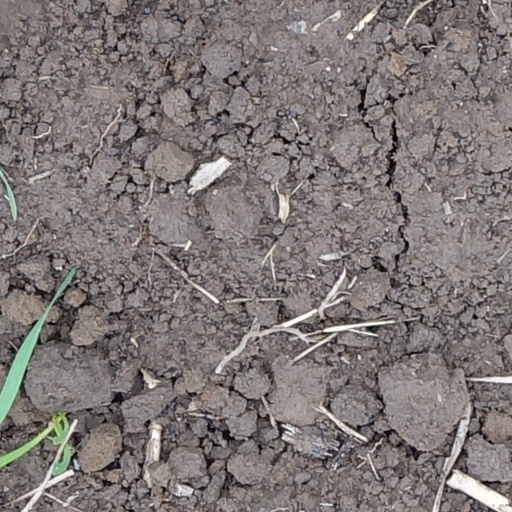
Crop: wheat